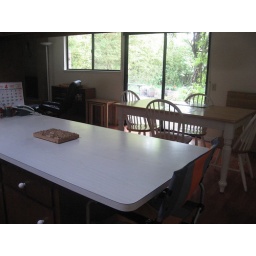
built in kitchen table